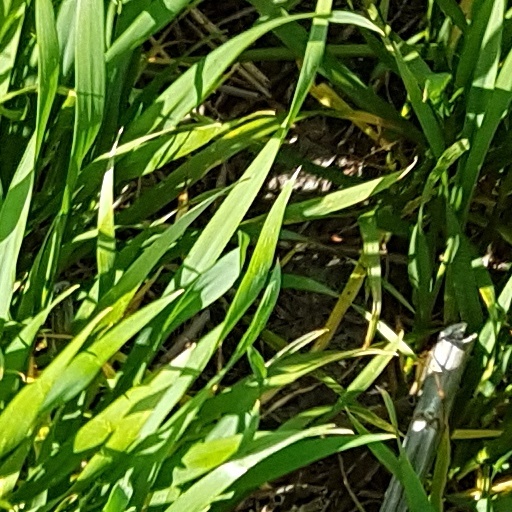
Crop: wheat